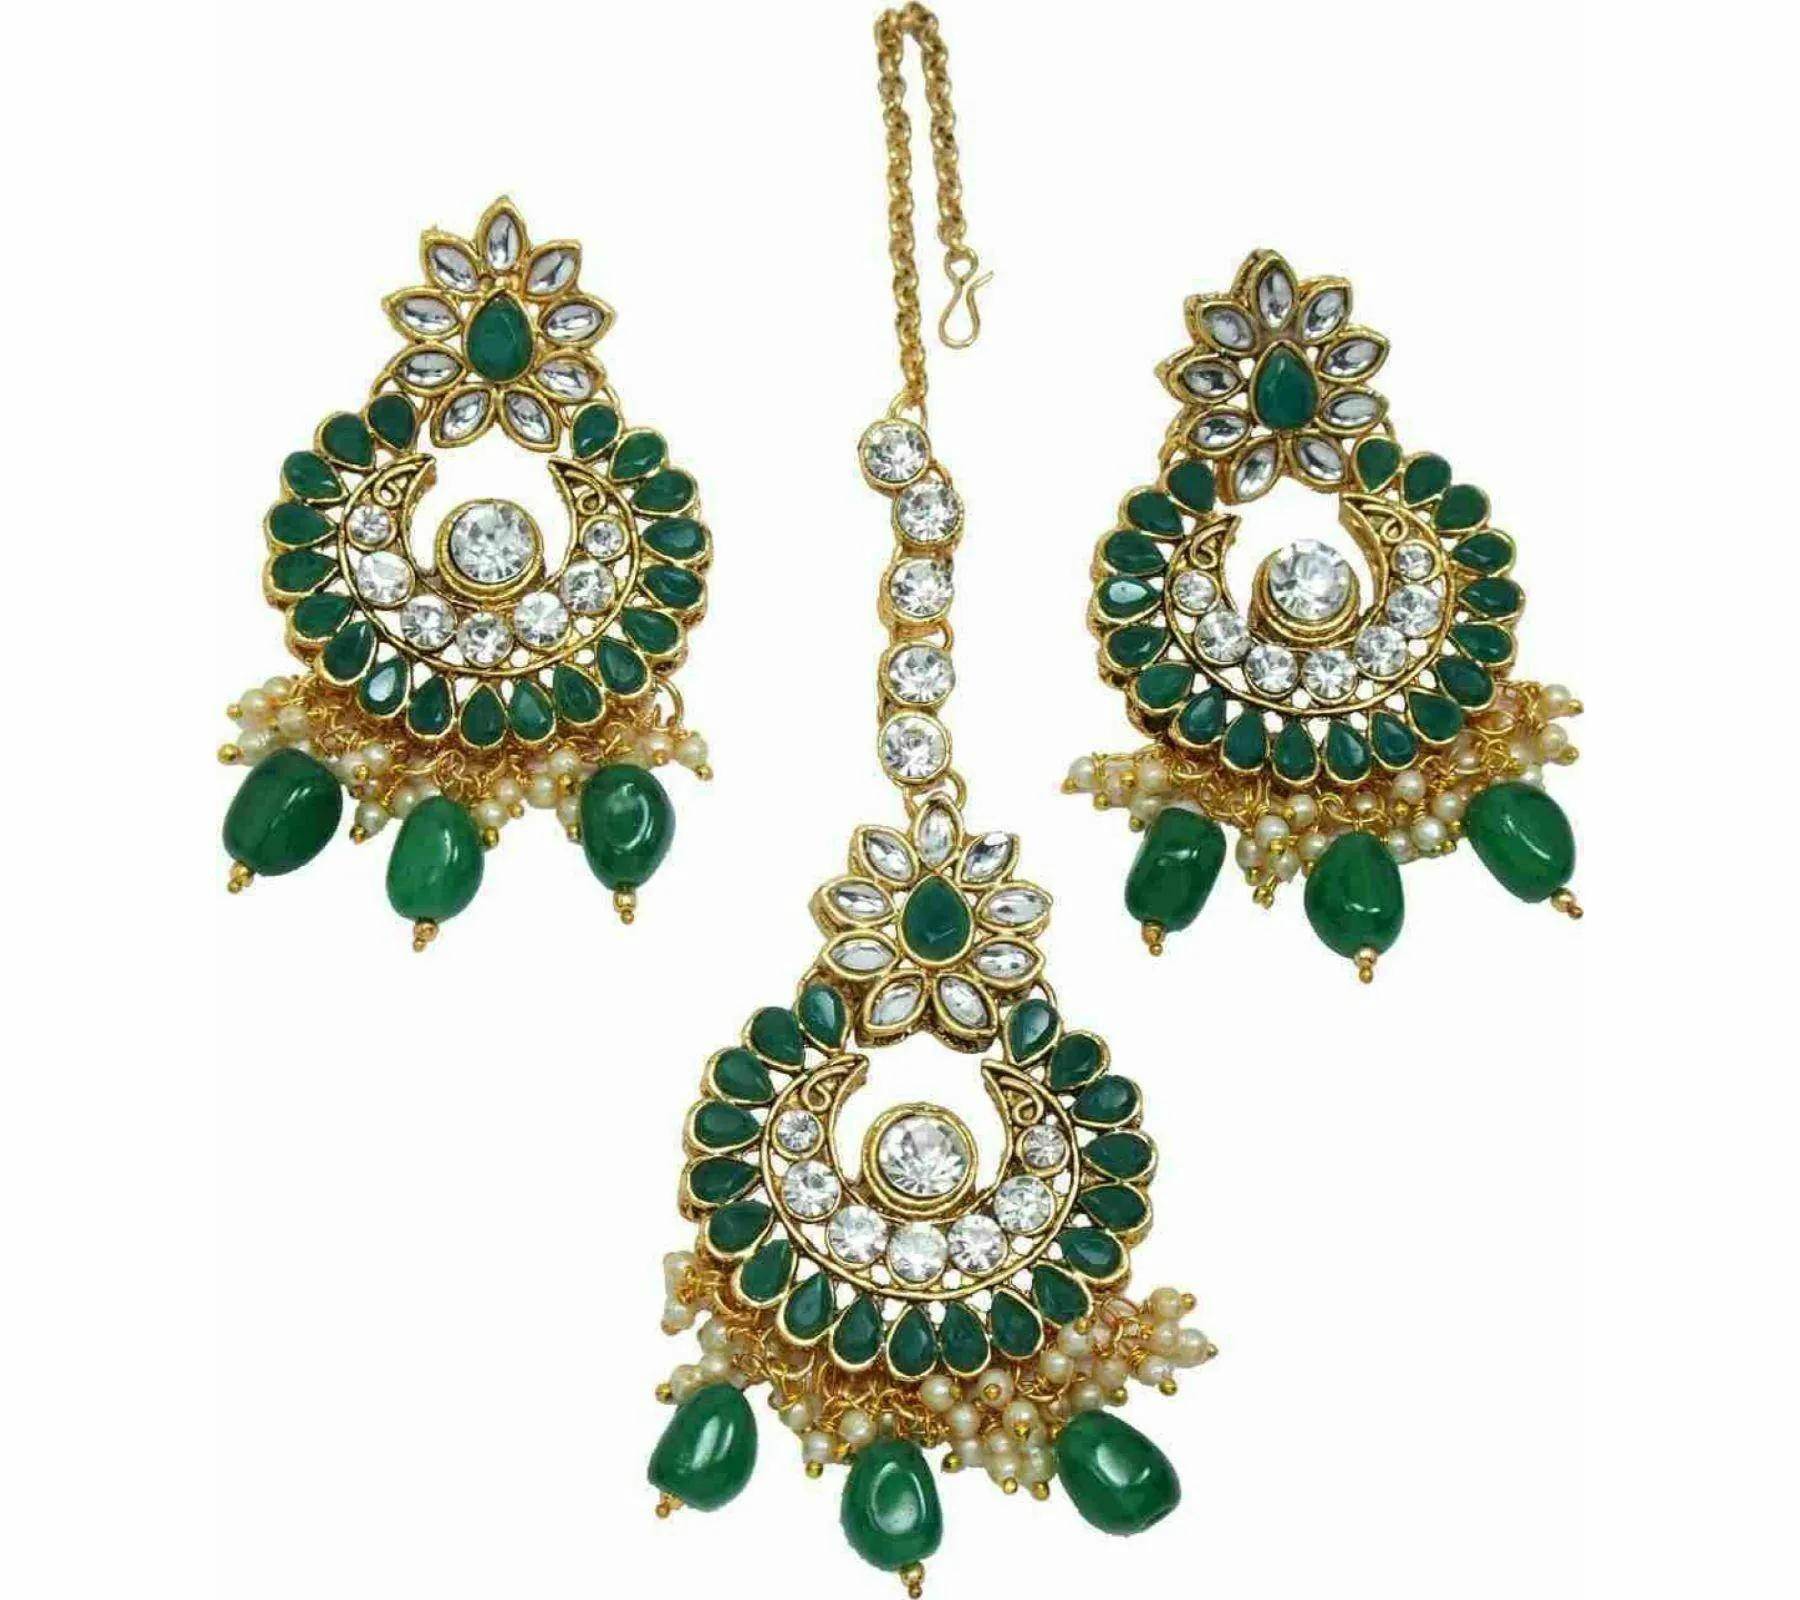
 Gyaan Jewels Handmade Gold Plated Alloy Bridal Set Green, Silver (Women, Girls) Free Size
Type: Necklaces
Brand: Gyaan Jewels
Price: Rs. 640
 Gyaan Jewels Handmade Gold Plated Alloy Bridal Set Green, Silver (Women, Girls)
Features: These are very easy to use being lightweight and has a design which makes it very comfortable,Superior quality and skin friendly,Made from premium quality material this product assures to remain in its original glory even after years of usage,Perfect gift ideal valentine, birthday, anniversary gift your loved ones
Included: 1 Necklace, 1pair Earrings